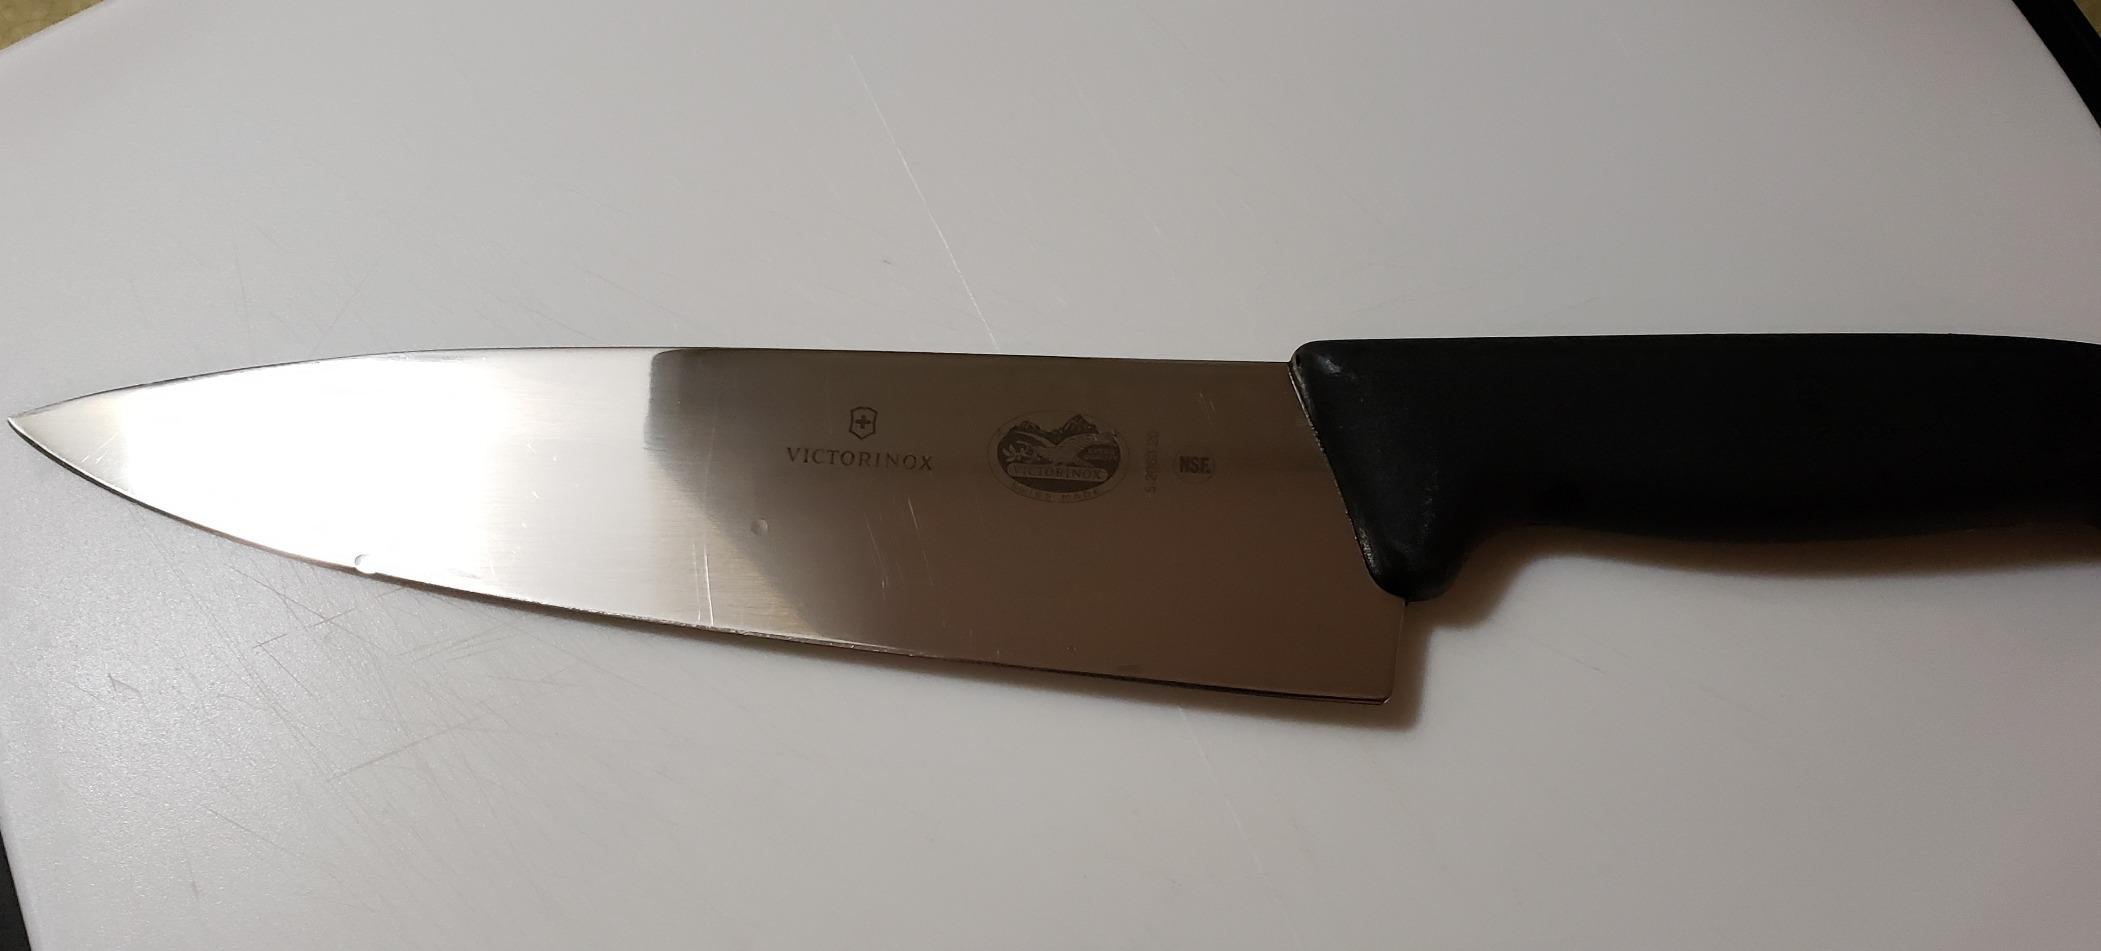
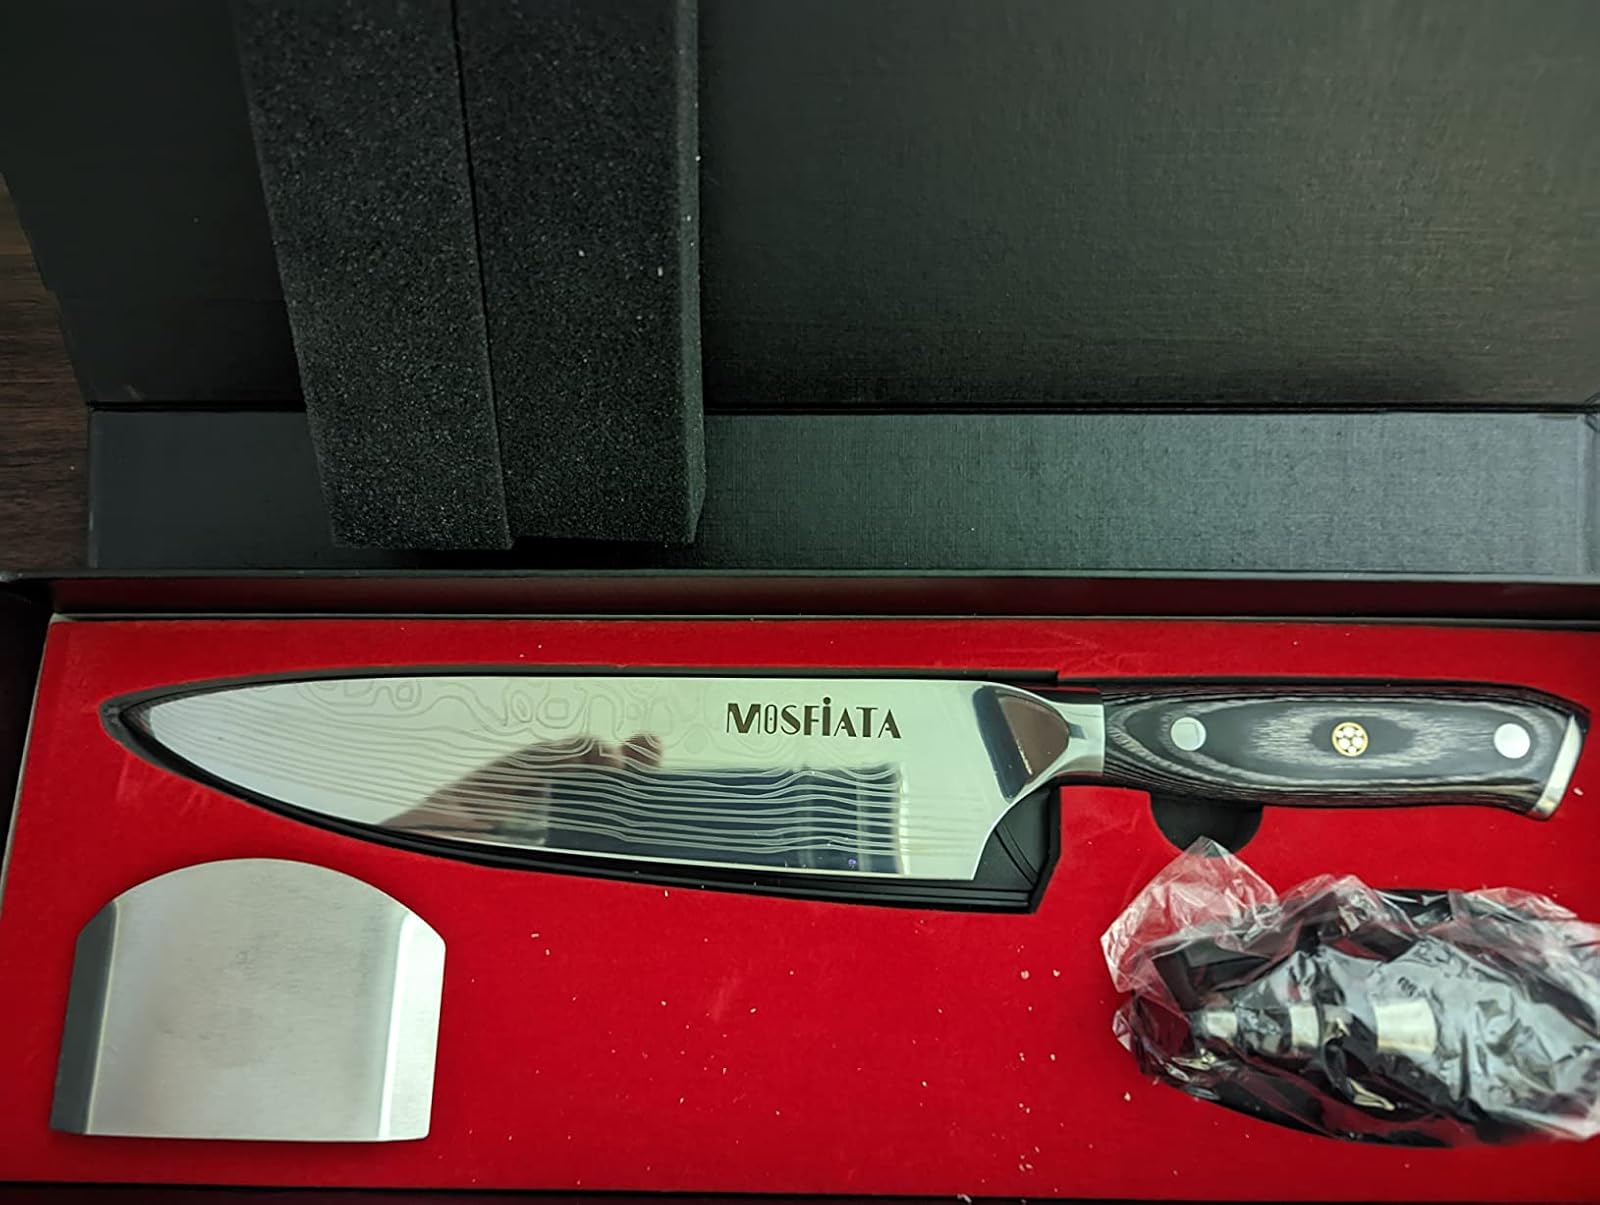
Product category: items_knife
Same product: no